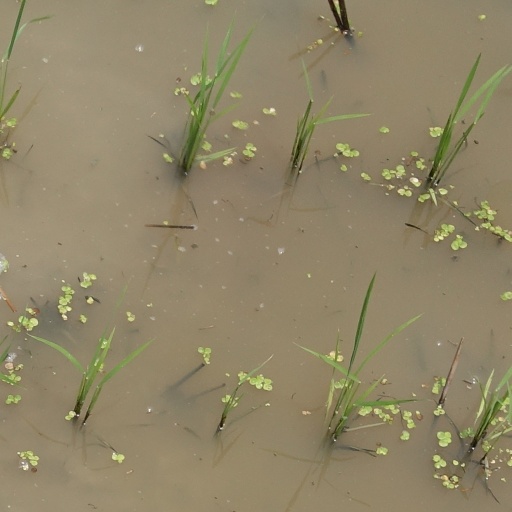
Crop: rice